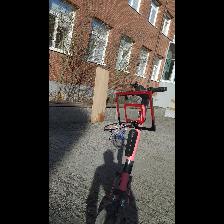
Label: NonHuman